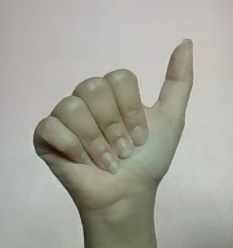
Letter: dhad